Sloyd

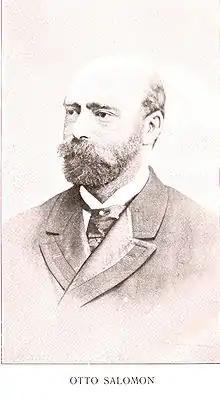
Otto Salomon

In educational sloyd, as devised by Otto Salomon in the 1870s, woodworking projects were designed to build incrementally on the child's growing skill. This was accomplished by making the projects grow in the degree of difficulty over a period of time, through the introduction of the complexity of shape and procedures, and through the gradual introduction of more difficult woodworking tools. Salomon believed that the teacher should carefully study and know each child. It was said that from the student's perspective, no project should be any more difficult than the immediately preceding project. Sloyd was taught through the use of series of models, growing in difficulty and complexity that the students were supposed to accurately reproduce without interference from the teacher. Salomon developed exercises in the use of various tools leading to proficiency in the making of models. The exercises in the use of various tools were developed through a careful study by Salomon, but he also encouraged that model series be adapted and made relevant to the various cultures in which sloyd was taught. The objects in the model series were designed to be useful to the child and his family, thereby building a relationship of goodwill and mutual support in the child's education.